John Campbell White (diplomat)

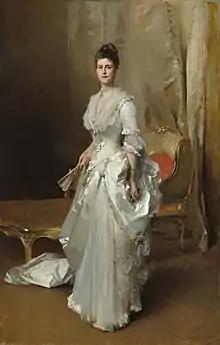
Portrait of White's mother, Margaret Stuyvesant Rutherfurd, by John Singer Sargent, 1883

White was born at the American Legation in London on March 17, 1884. He was the son of Henry White (1850–1927) and Margaret Stuyvesant Rutherfurd (1853–1916). His father was a diplomat during the 1890s and 1900s who served as United States Ambassador to France and Italy, and one of the signers of the Treaty of Versailles. His only sibling was Margaret Muriel White (1880–1943), who married Count Ernst Hans Christoph Roger Hermann Seherr-Thoss, a Prussian aristocrat in 1909. After his mother's death, his father remarried to Emily Vanderbilt Sloane (1852–1946) in 1920. His stepmother was the daughter of William Henry Vanderbilt (1821–1885) and the granddaughter of Cornelius Vanderbilt (1794–1877).